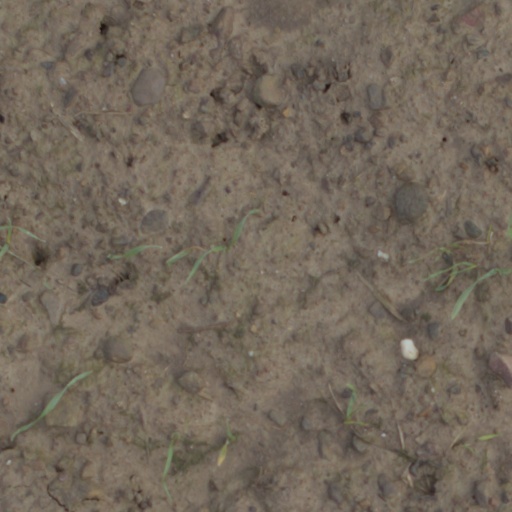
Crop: wheat